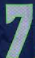
Number: 7